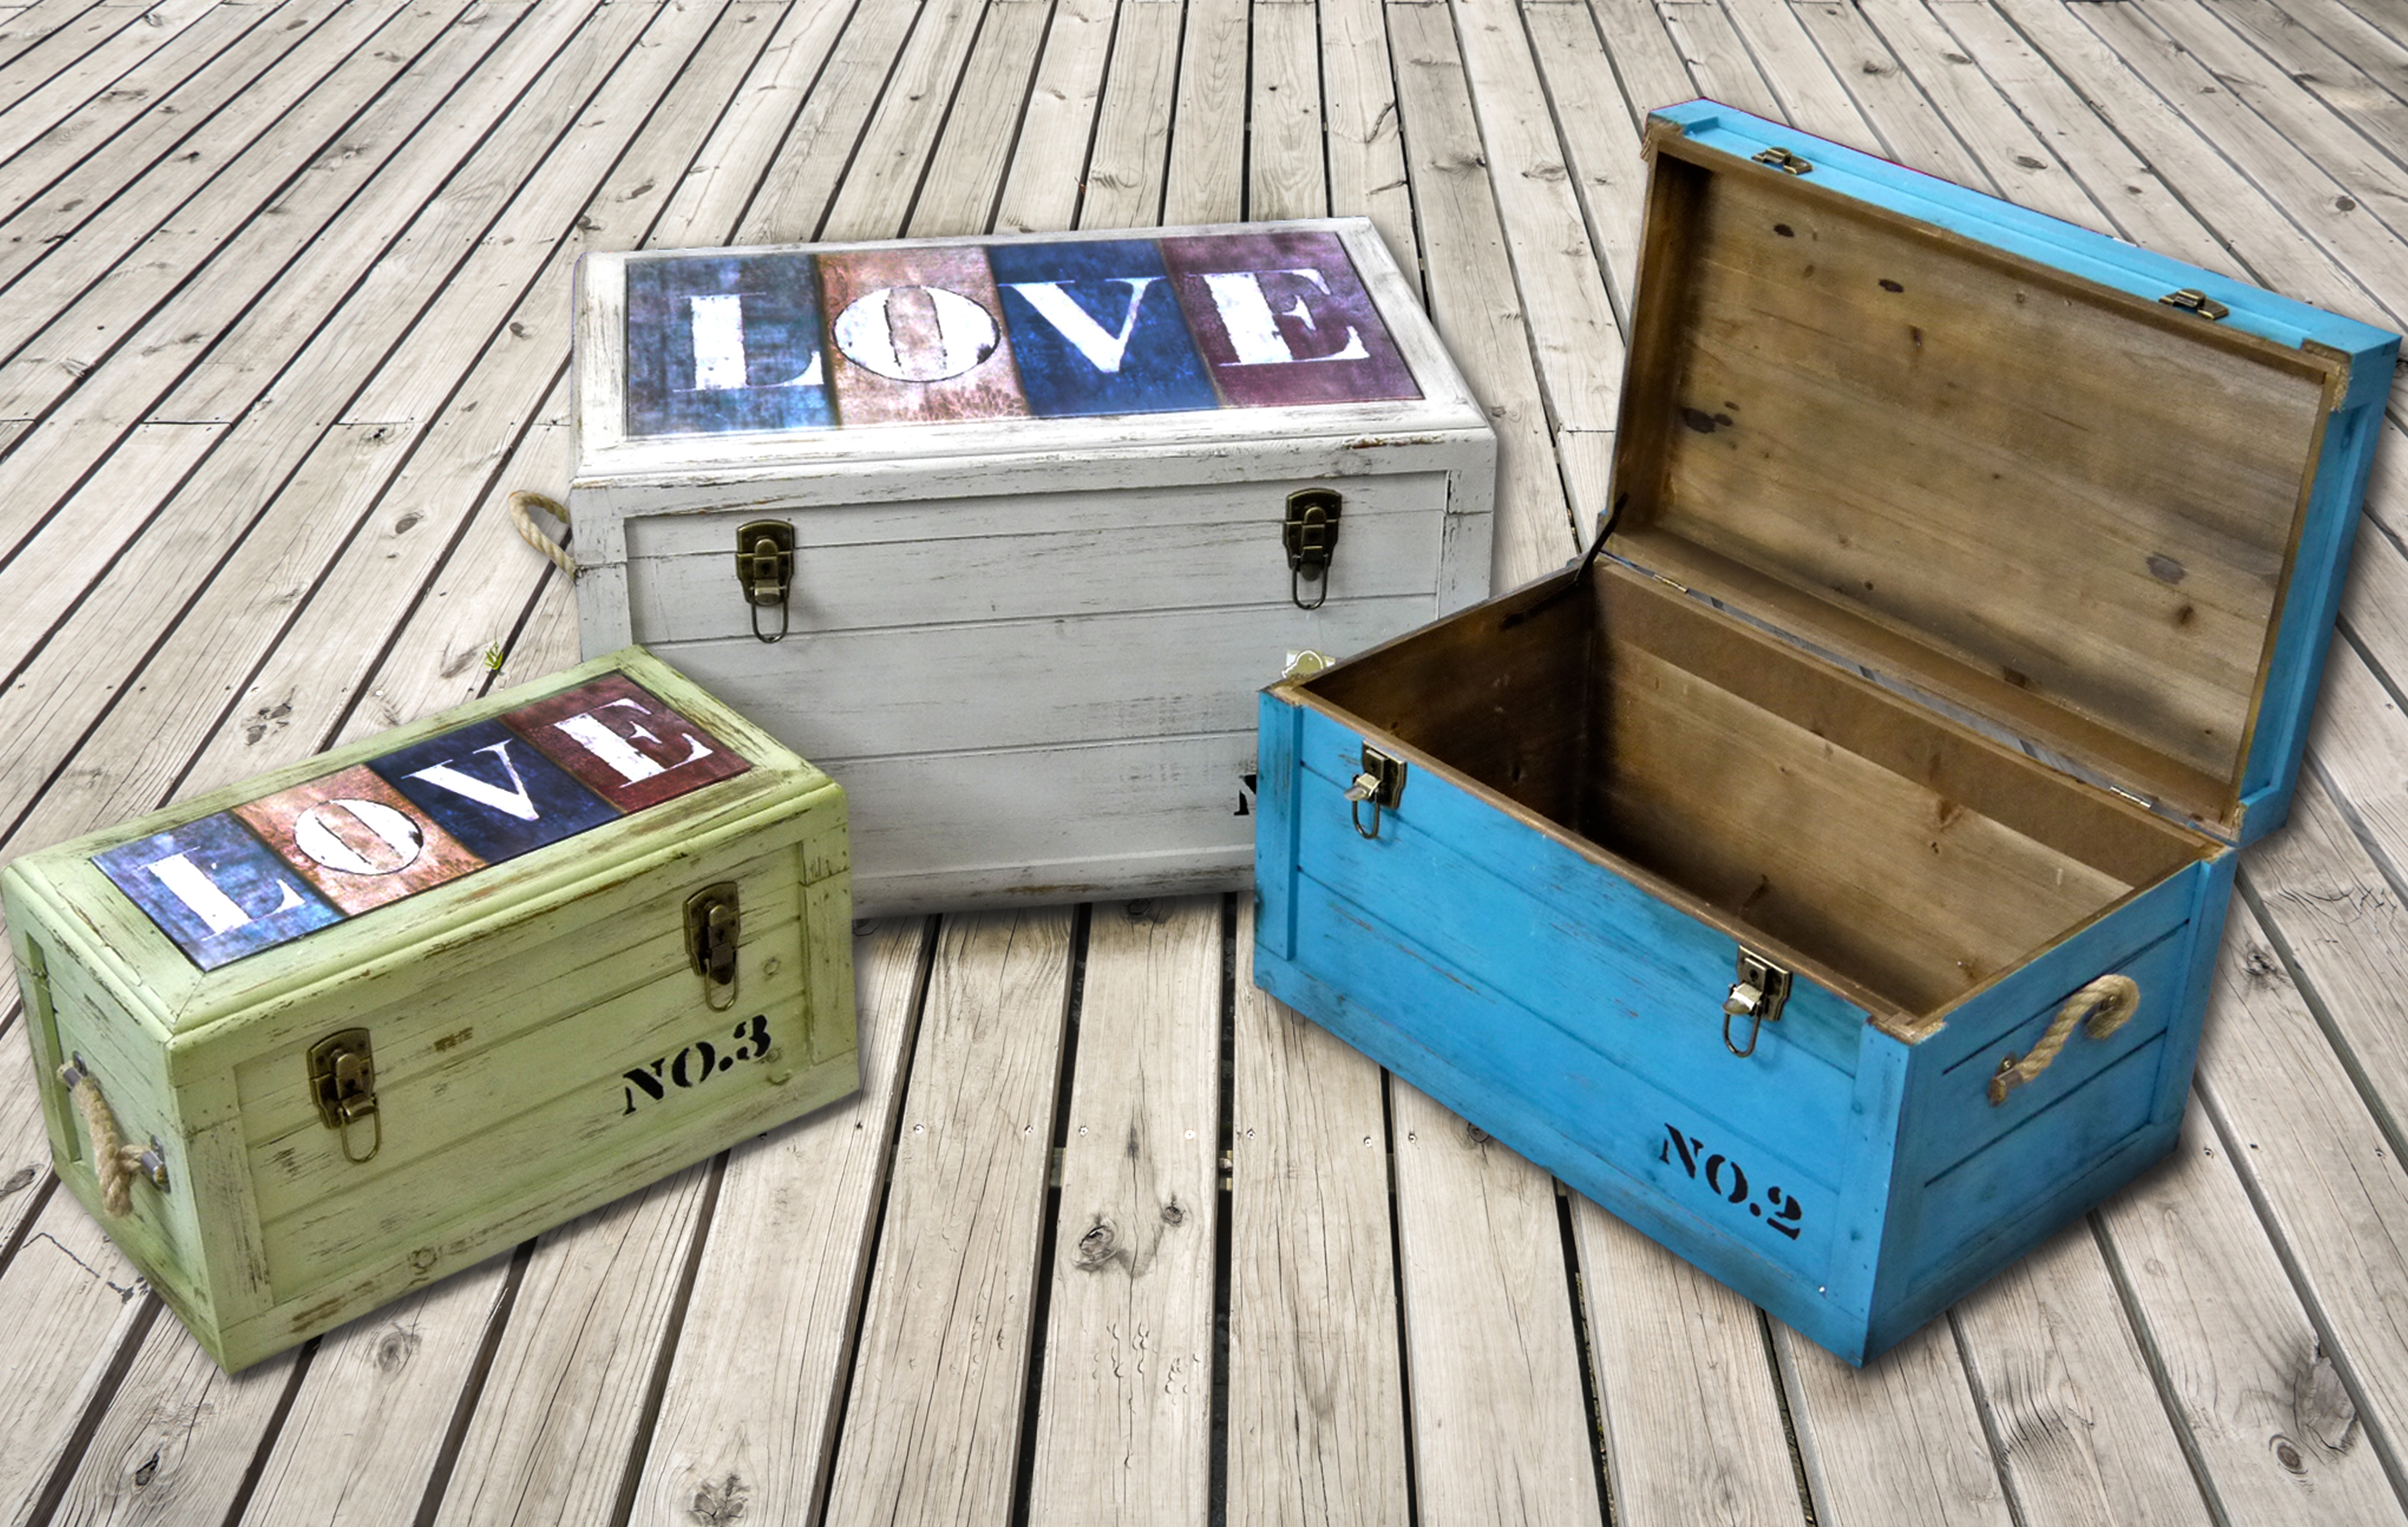
wood, blue, furniture, product, cash